Raphaël Personnaz

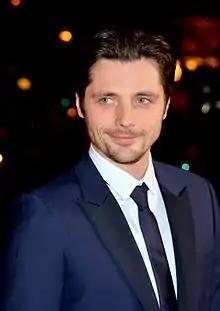
Raphaël Personnaz at the 2016 César Awards

Raphaël Personnaz (born 23 July 1981) is a French actor. He has appeared in more than thirty films since 1998. He was awarded the Prix Patrick Dewaere in 2013.